Diamondback (Willis Stryker)

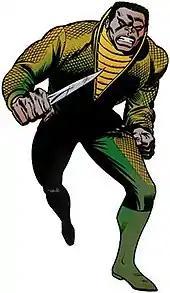
Stryker/Diamondback in "Heroes for Hire" #1. Art by George Tuska.

Diamondback (Willis Harold Stryker) is a fictional character appearing in American comic books published by Marvel Comics. He is primarily an enemy of Luke Cage and is notable for being the first major supervillain that he faced.